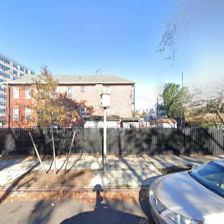
Label: streetView